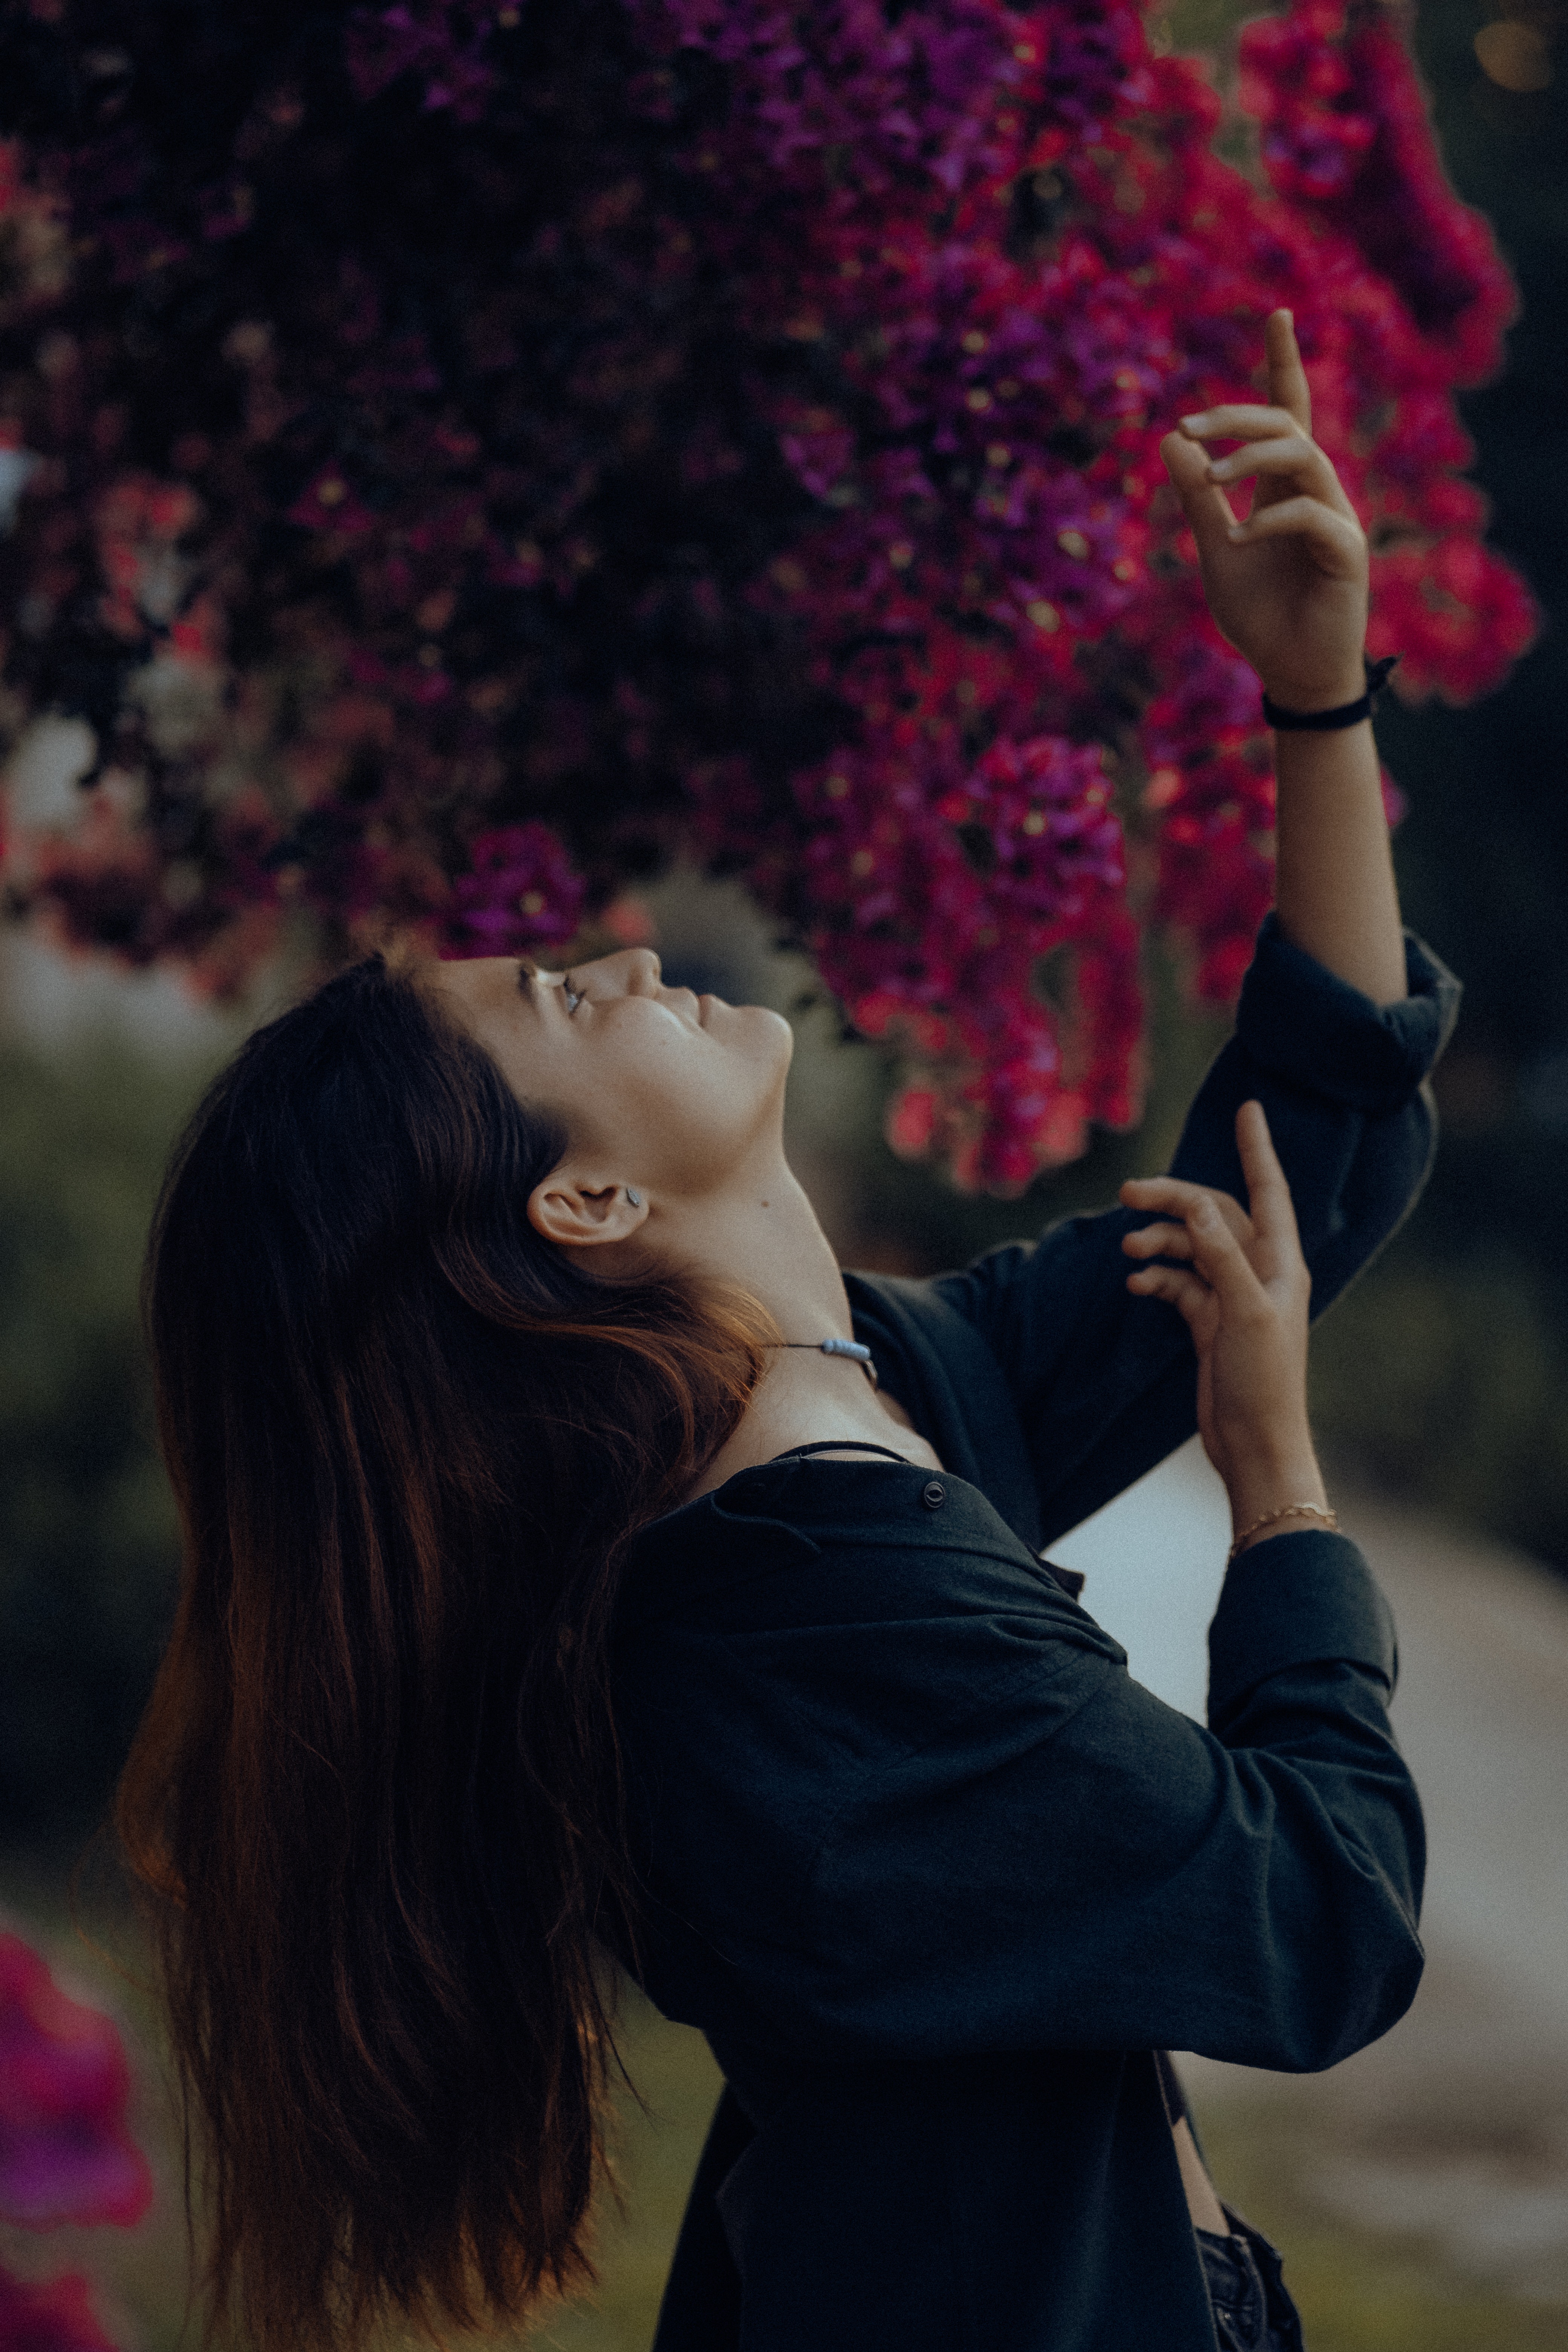
woman, skin, lip, hand, plant, shoulder, arm, flower, People in nature, leaf, human body, flash photography, tree, branch, textile, happy, lighting, petal, gesture, finger, cool, black hair, woody plant, grass, long hair, beauty, magenta, formal wear, event, leisure, brown hair, blossom, eyewear, fun, portrait photography, cherry blossom, photo shoot, sitting, portrait